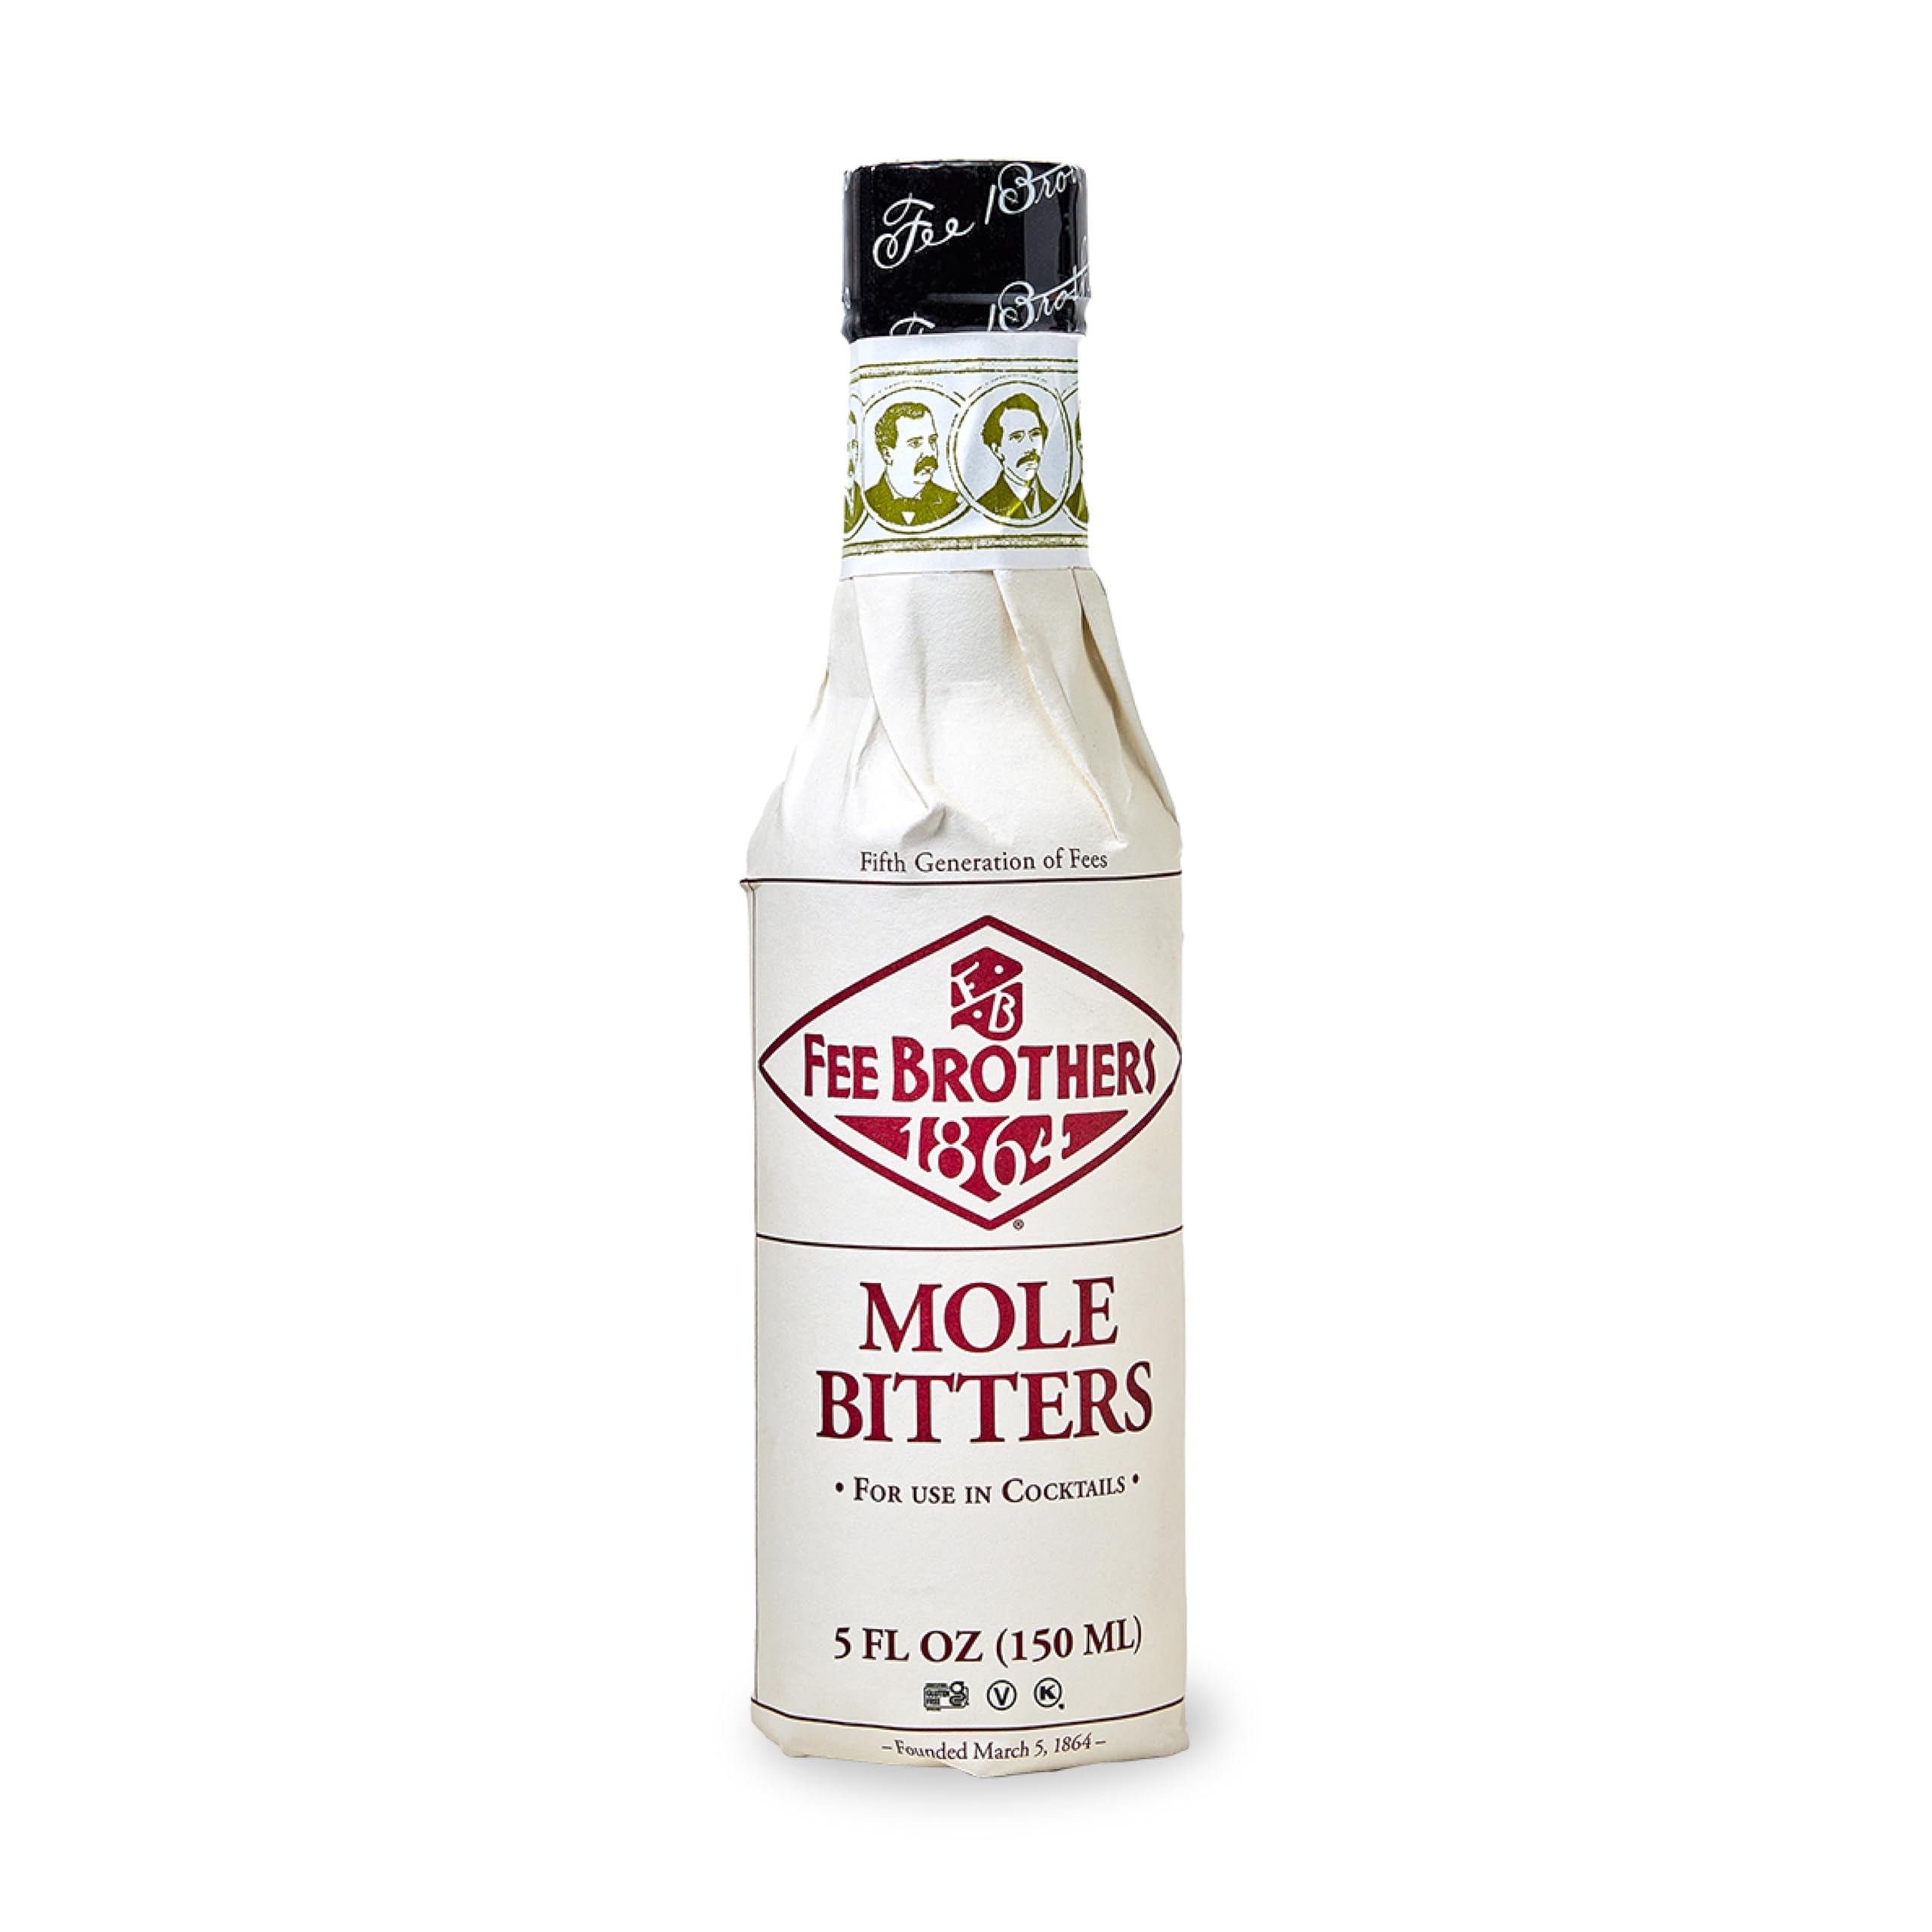
Item Name: Fee Brothers Mole Cocktail Bitters - Aromatic Cocktail Mixer & Concentrated Flavoring, Gluten Free, Vegan-Friendly, 5 fl oz
Bullet Point 1: Mole Bitters derive their sumptuous flavors from cacao fruit juice, imparting delightful hints of coffee and clove, alongside a gentle, warming heat.
Bullet Point 2: Used in small amounts, our bitters add depth, balance, and complexity to classic cocktails like the old fashioned and innovative creations alike
Bullet Point 3: A dash of bitters makes it better - Use 1-3 dashes (0.3mL) in your drink of choice, whether it's a whiskey sour or your signature cocktail
Bullet Point 4: All Fee Brothers bitters and cocktail ingredients are kosher, vegan-friendly, and gluten-free
Bullet Point 5: Family-owned since 1864, Fee Brothers has perfected their craft over five generations, offering a wide range of bar essentials including bitters, botanical waters, cocktail mixers, and flavor syrups globally
Product Description: Mole Bitters derive their sumptuous flavors from cacao fruit juice, imparting delightful hints of coffee and clove, alongside a gentle, warming heat. Bitters are essential cocktail ingredients used in small amounts to add depth, balance, and complexity to the overall flavor profile of cocktails like the old fashioned and whiskey sour. As crucial bar essentials, these concentrated, aromatic liquids infused with herbs, roots, and spices are a must-have for any cocktail bar or home mixologist. Thank you for helping us quench thirsts for 160 years! Fee Brothers makes fine bitters for cocktails, botanical waters, cocktail mixers, cocktail syrups, brines, and flavor syrups for distribution around the world. We have been family-owned since our founding in 1864 and are one of the few businesses that have lived to see a 5th generation.
Value: 5.0
Unit: Fl Oz

Price: 11.49